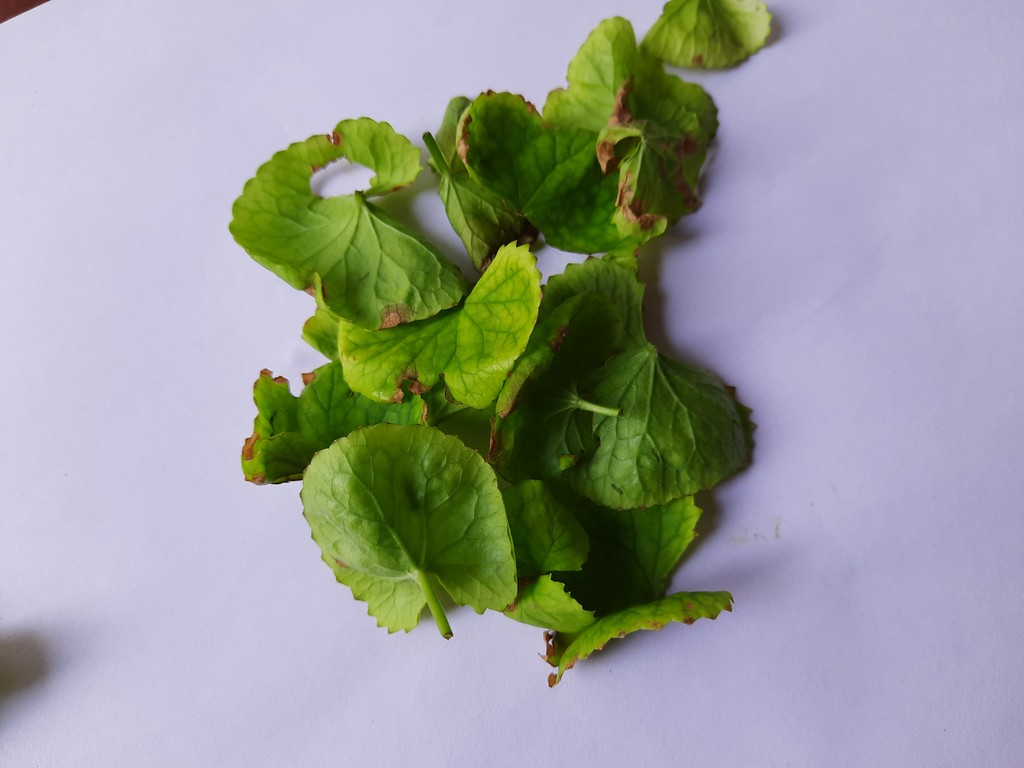
Label: Unhealthy